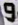
Number: 9